Eduard Asadov

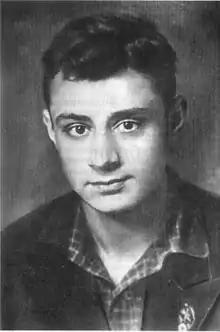
Asadov in the late 1930s

Born in the town of Merv, Turkestan ASSR. Both parents were teachers. Father (born 1898) fought Dashnaks in the Caucasus during the Civil War. After his father's death in 1929, Eduard and his mother moved to Sverdlovsk to her father Ivan Kalustovich Kurdov.